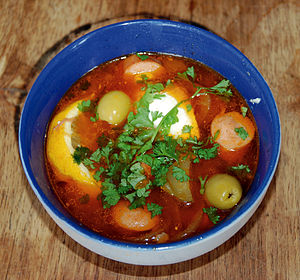
Soljanka
Soljanka med oliven
Soljanka er en syrlig, krydret suppe fra det ukrainske og russiske køkken. Hovedingrediensen er enten kød, fisk eller svampe, og der er altid syltede agurker i suppen. Derudover ofte hvidkål og evt. tomater eller tomatkoncentrat. Serveres typisk med citron. Udover i Ukraine og Rusland er suppen meget udbredt i Østtyskland.